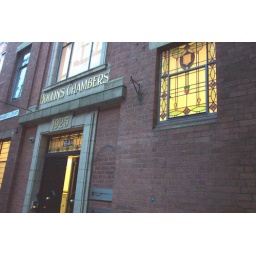
The illuminated stained glass window caught my eye in the evening twilight; barrister/solicitor place.